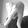
ASL letter: Q